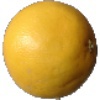
Label: Grapefruit White 1